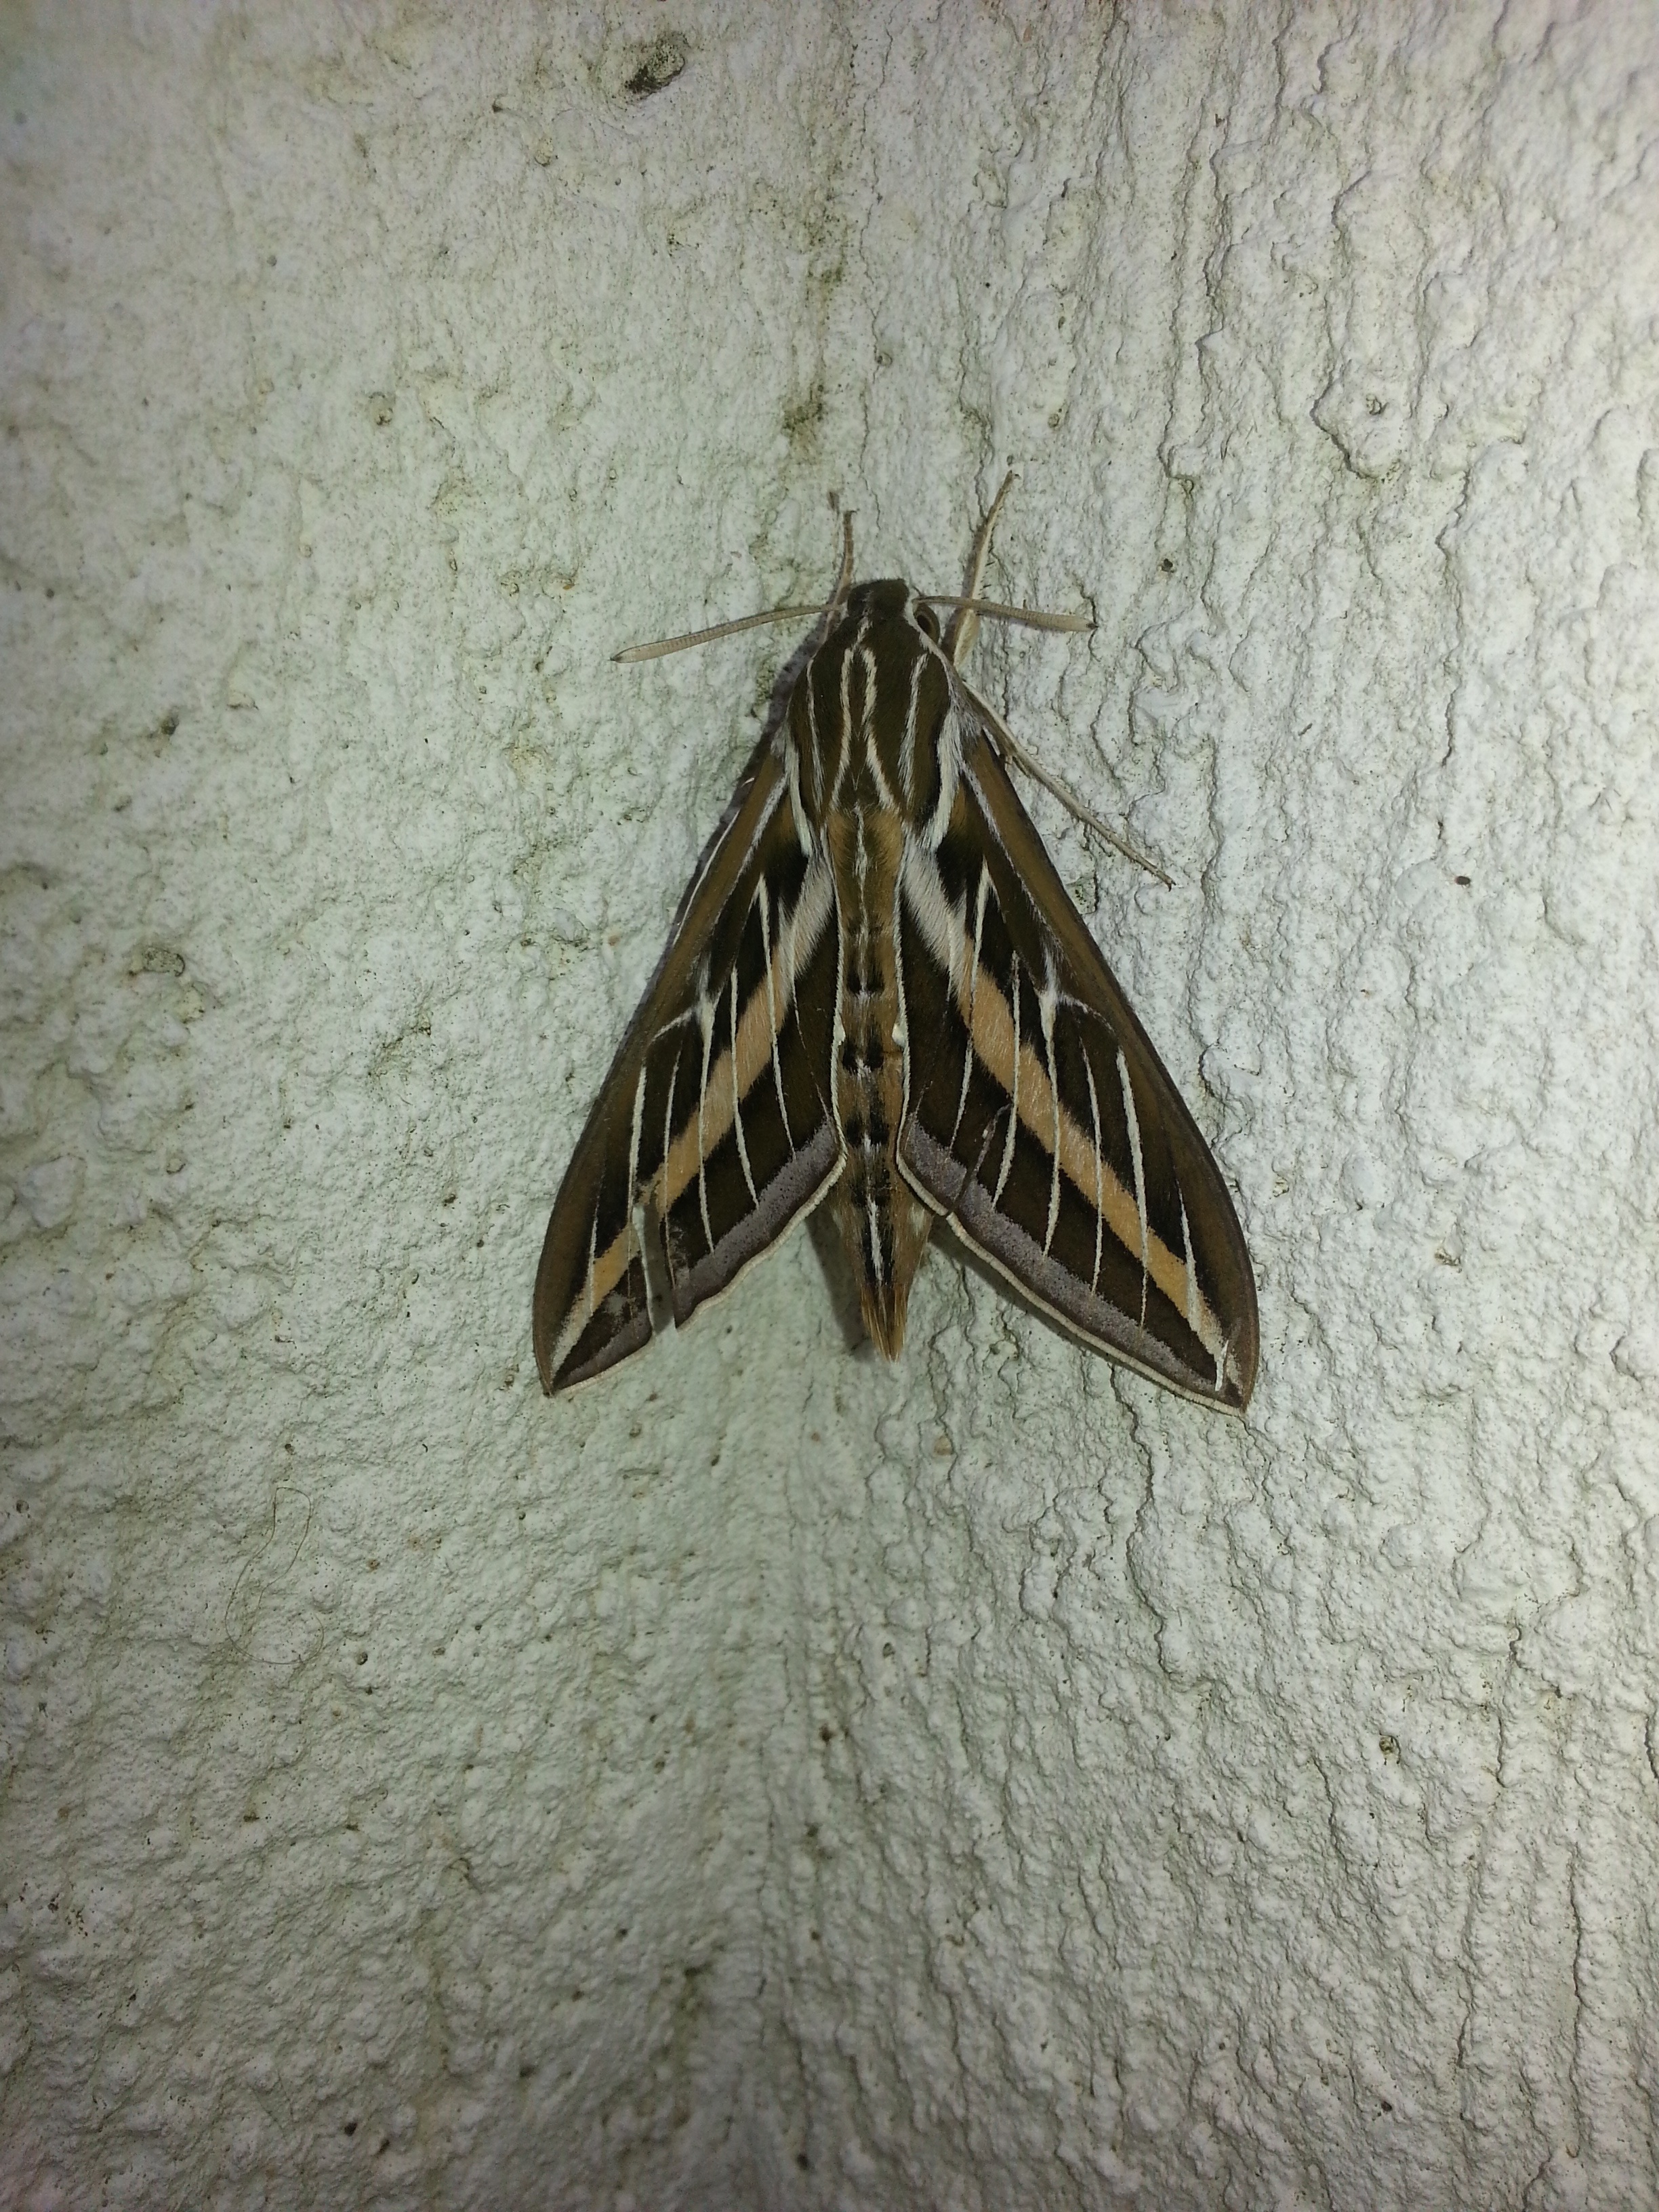
nature, wing, insect, moth, butterfly, fauna, invertebrate, arthropod, pollinator, moths and butterflies